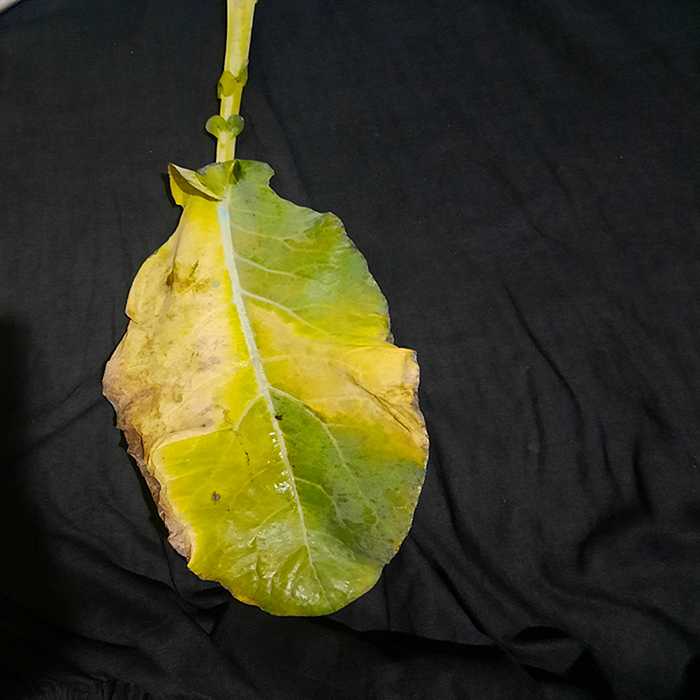
Plant: Cauliflower
Label: Black Rot